Mattapan

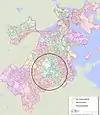
Map of Boston City Council District 4, 2012

The United States Postal Service operates the Zip Code 02126 Mattapan Post Office. The zip code also includes parts of Hyde Park, Forest Hills and a large part of the Lower Mills neighborhoods.